Guantanamo Bay Naval Base

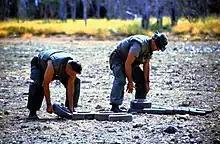
U.S. Marines stack up landmines for disposal in July 1997.

From 1953 to 1959, thousands of Cubans commuted daily from outside the base to jobs within it. In mid-1958, vehicular traffic was stopped; workers were required to walk through the base's several gates. Public Works Center buses were pressed into service almost overnight to carry the tides of workers to and from the gate.